Metropolitan Railway

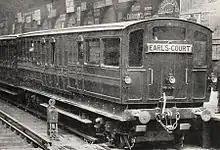
A three-quarter black-and-white photograph of a train standing at a station, showing the end carriage with windows at the end.

Starting as a branch from Praed Street junction, a short distance east of the Met's Paddington station, the western extension passed through fashionable districts in Bayswater, Notting Hill, and Kensington. Land values here were higher and, unlike the original line, the route did not follow an easy alignment under existing roads. Compensation payments for property were much higher. In Leinster Gardens, Bayswater, a façade of two five-storey houses was built at Nos. 23 and 24 to conceal the gap in a terrace created by the railway passing through. To ensure adequate ventilation, most of the line was in cutting except for a tunnel under Campden Hill. Construction of the District proceeded in parallel with the work on the Met and it too passed through expensive areas. Construction costs and compensation payments were so high that the cost of the first section of the District from South Kensington to Westminster was £3 million, almost three times as much as the Met's original, longer line.